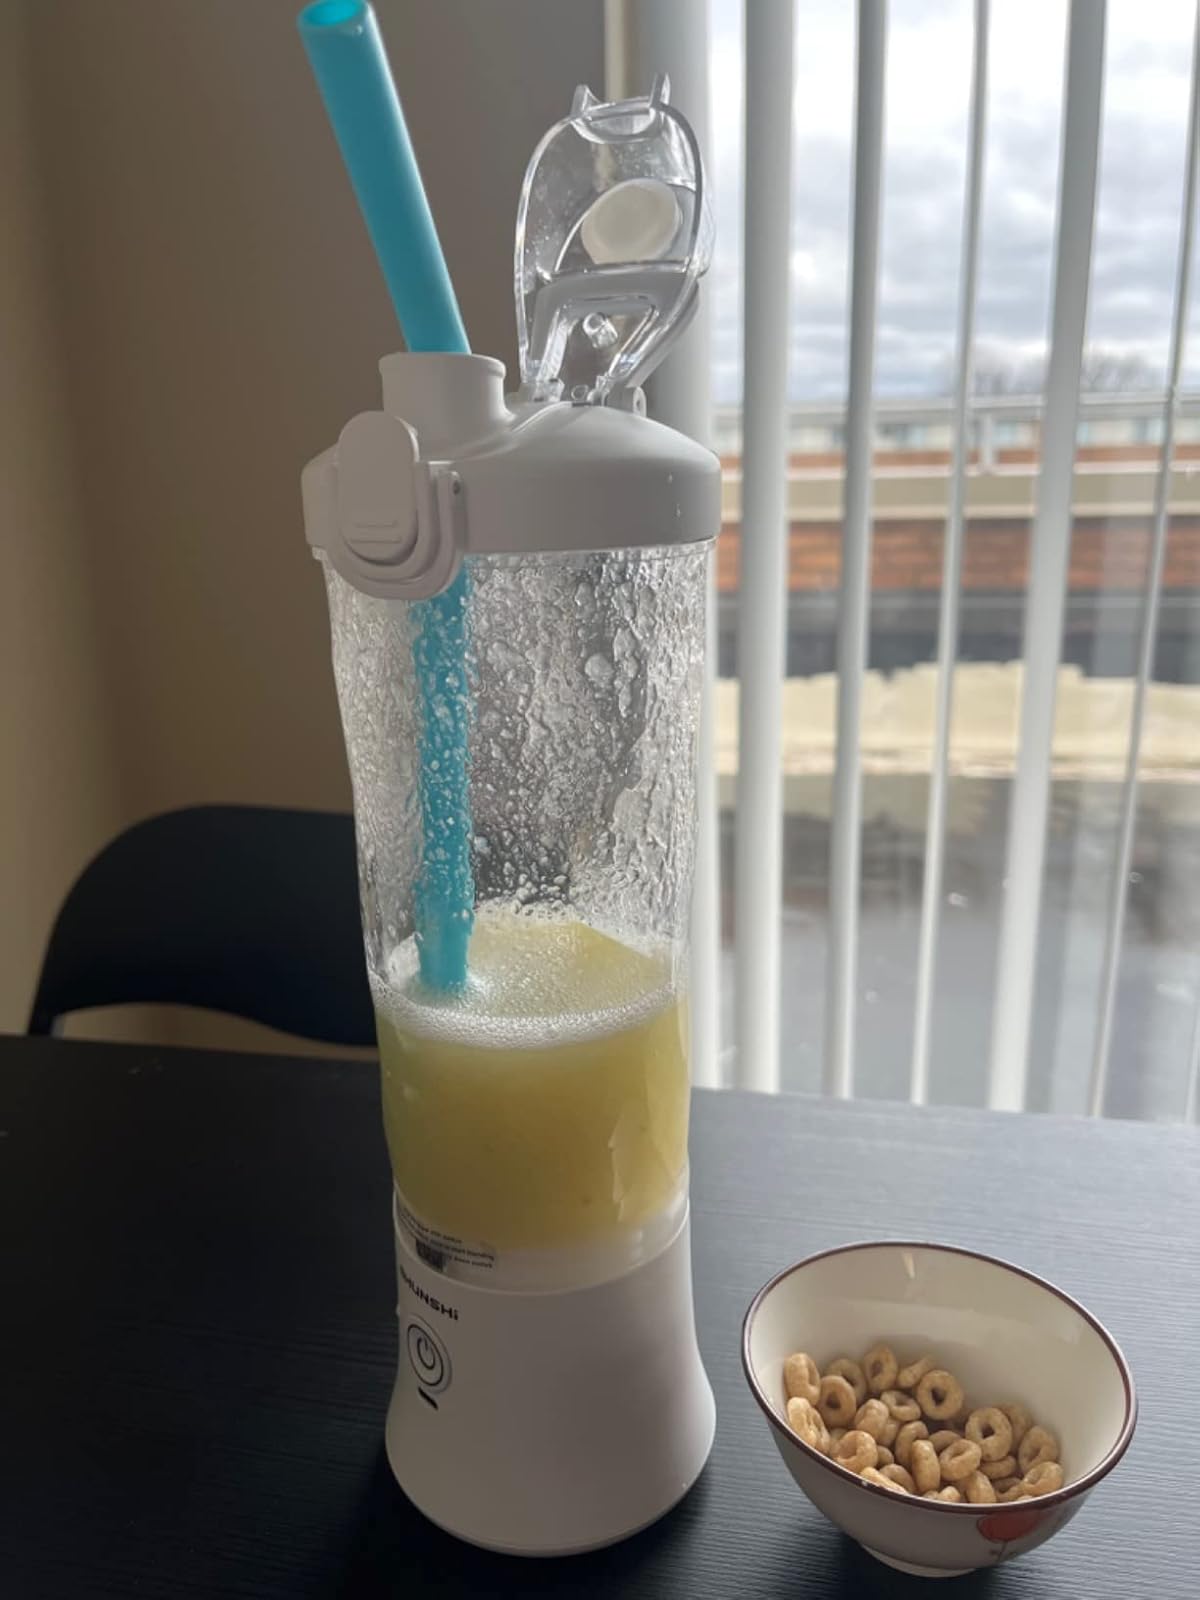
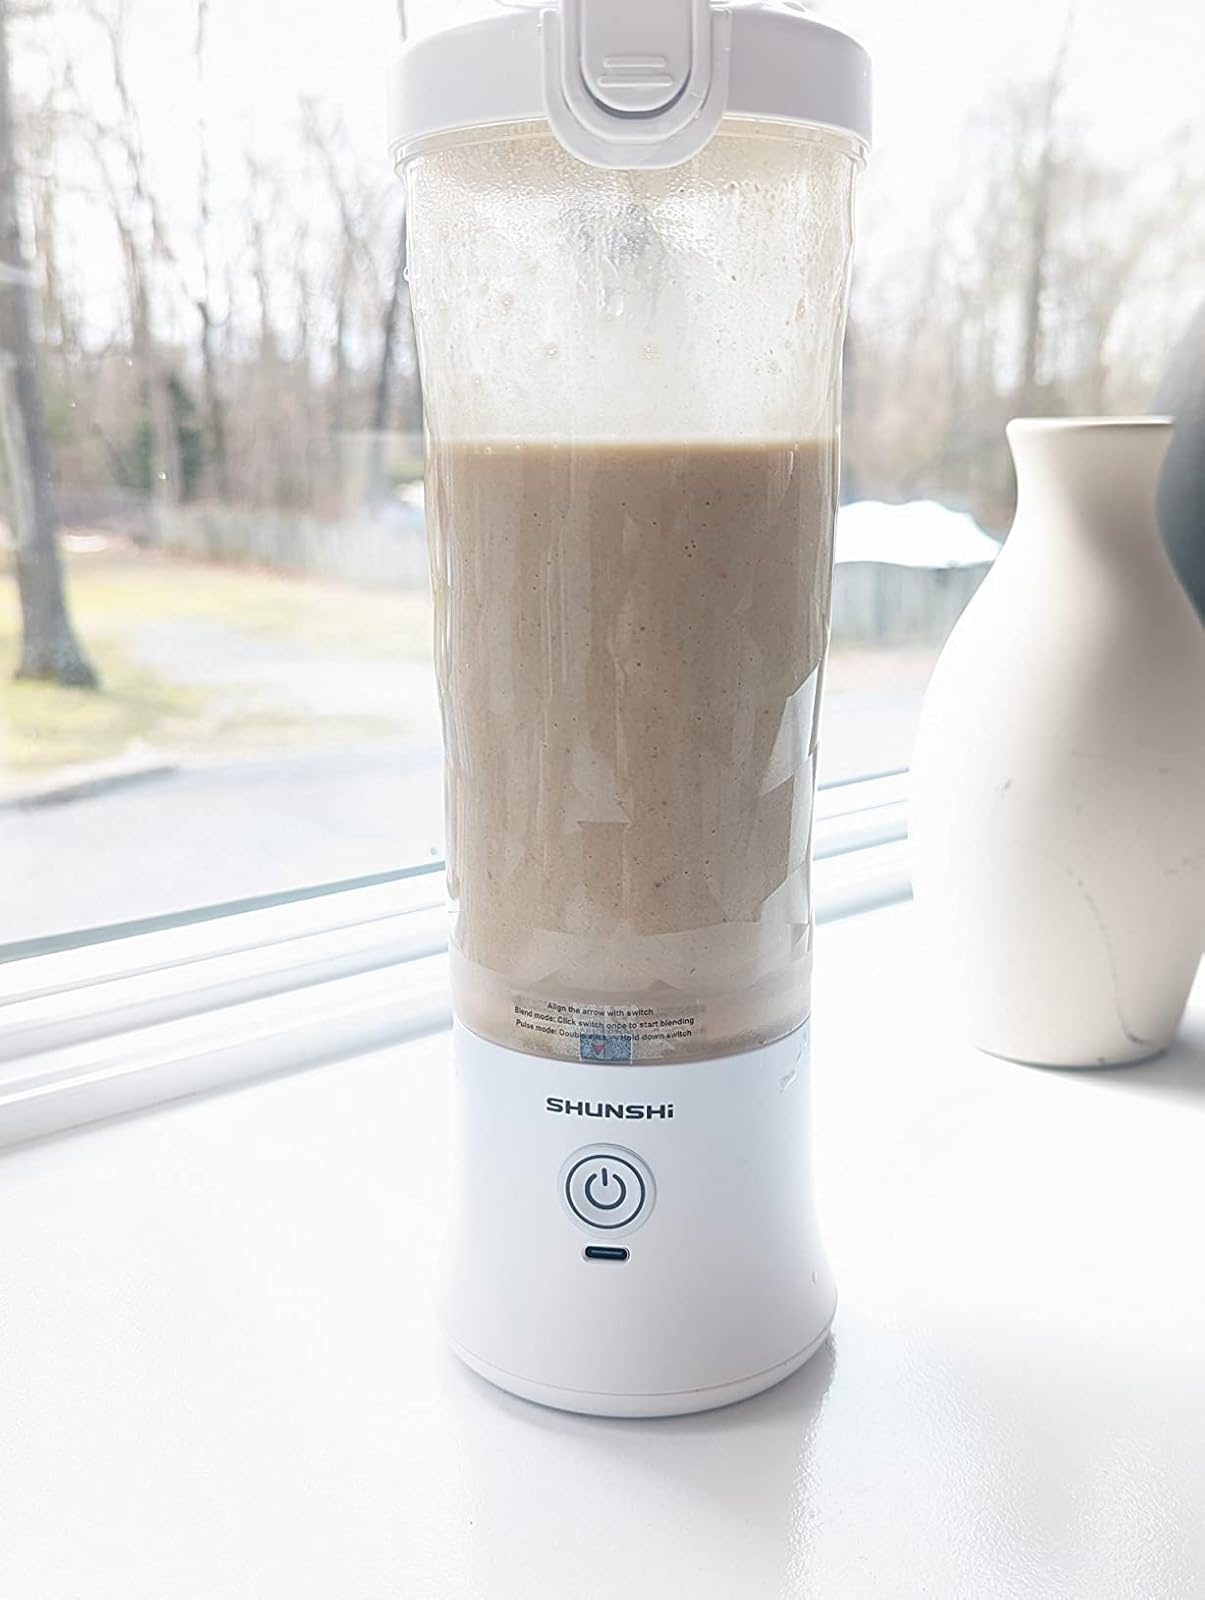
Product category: items_blender
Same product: yes